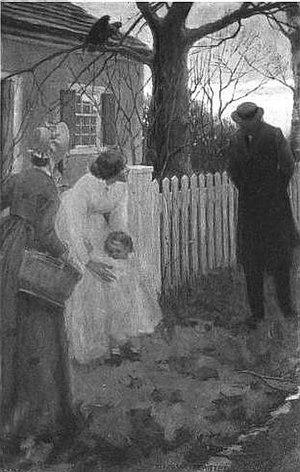
Le Voile noir du pasteur, aussi traduit en français sous les titres Le Voile noir du ministre ou Le Voile noir du ministre du culte, est une nouvelle fantastique de Nathaniel Hawthorne, publiée en 1832 dans The Token and Atlantic Souvenir. La nouvelle sera reprise, en 1837, dans la première édition du recueil Twice-Told Tales.